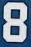
Number: 8